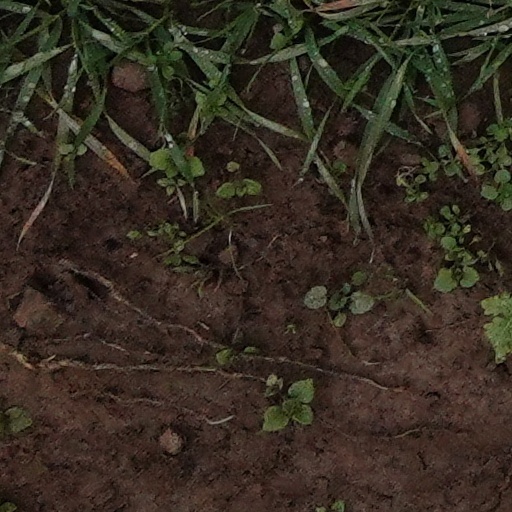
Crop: wheat